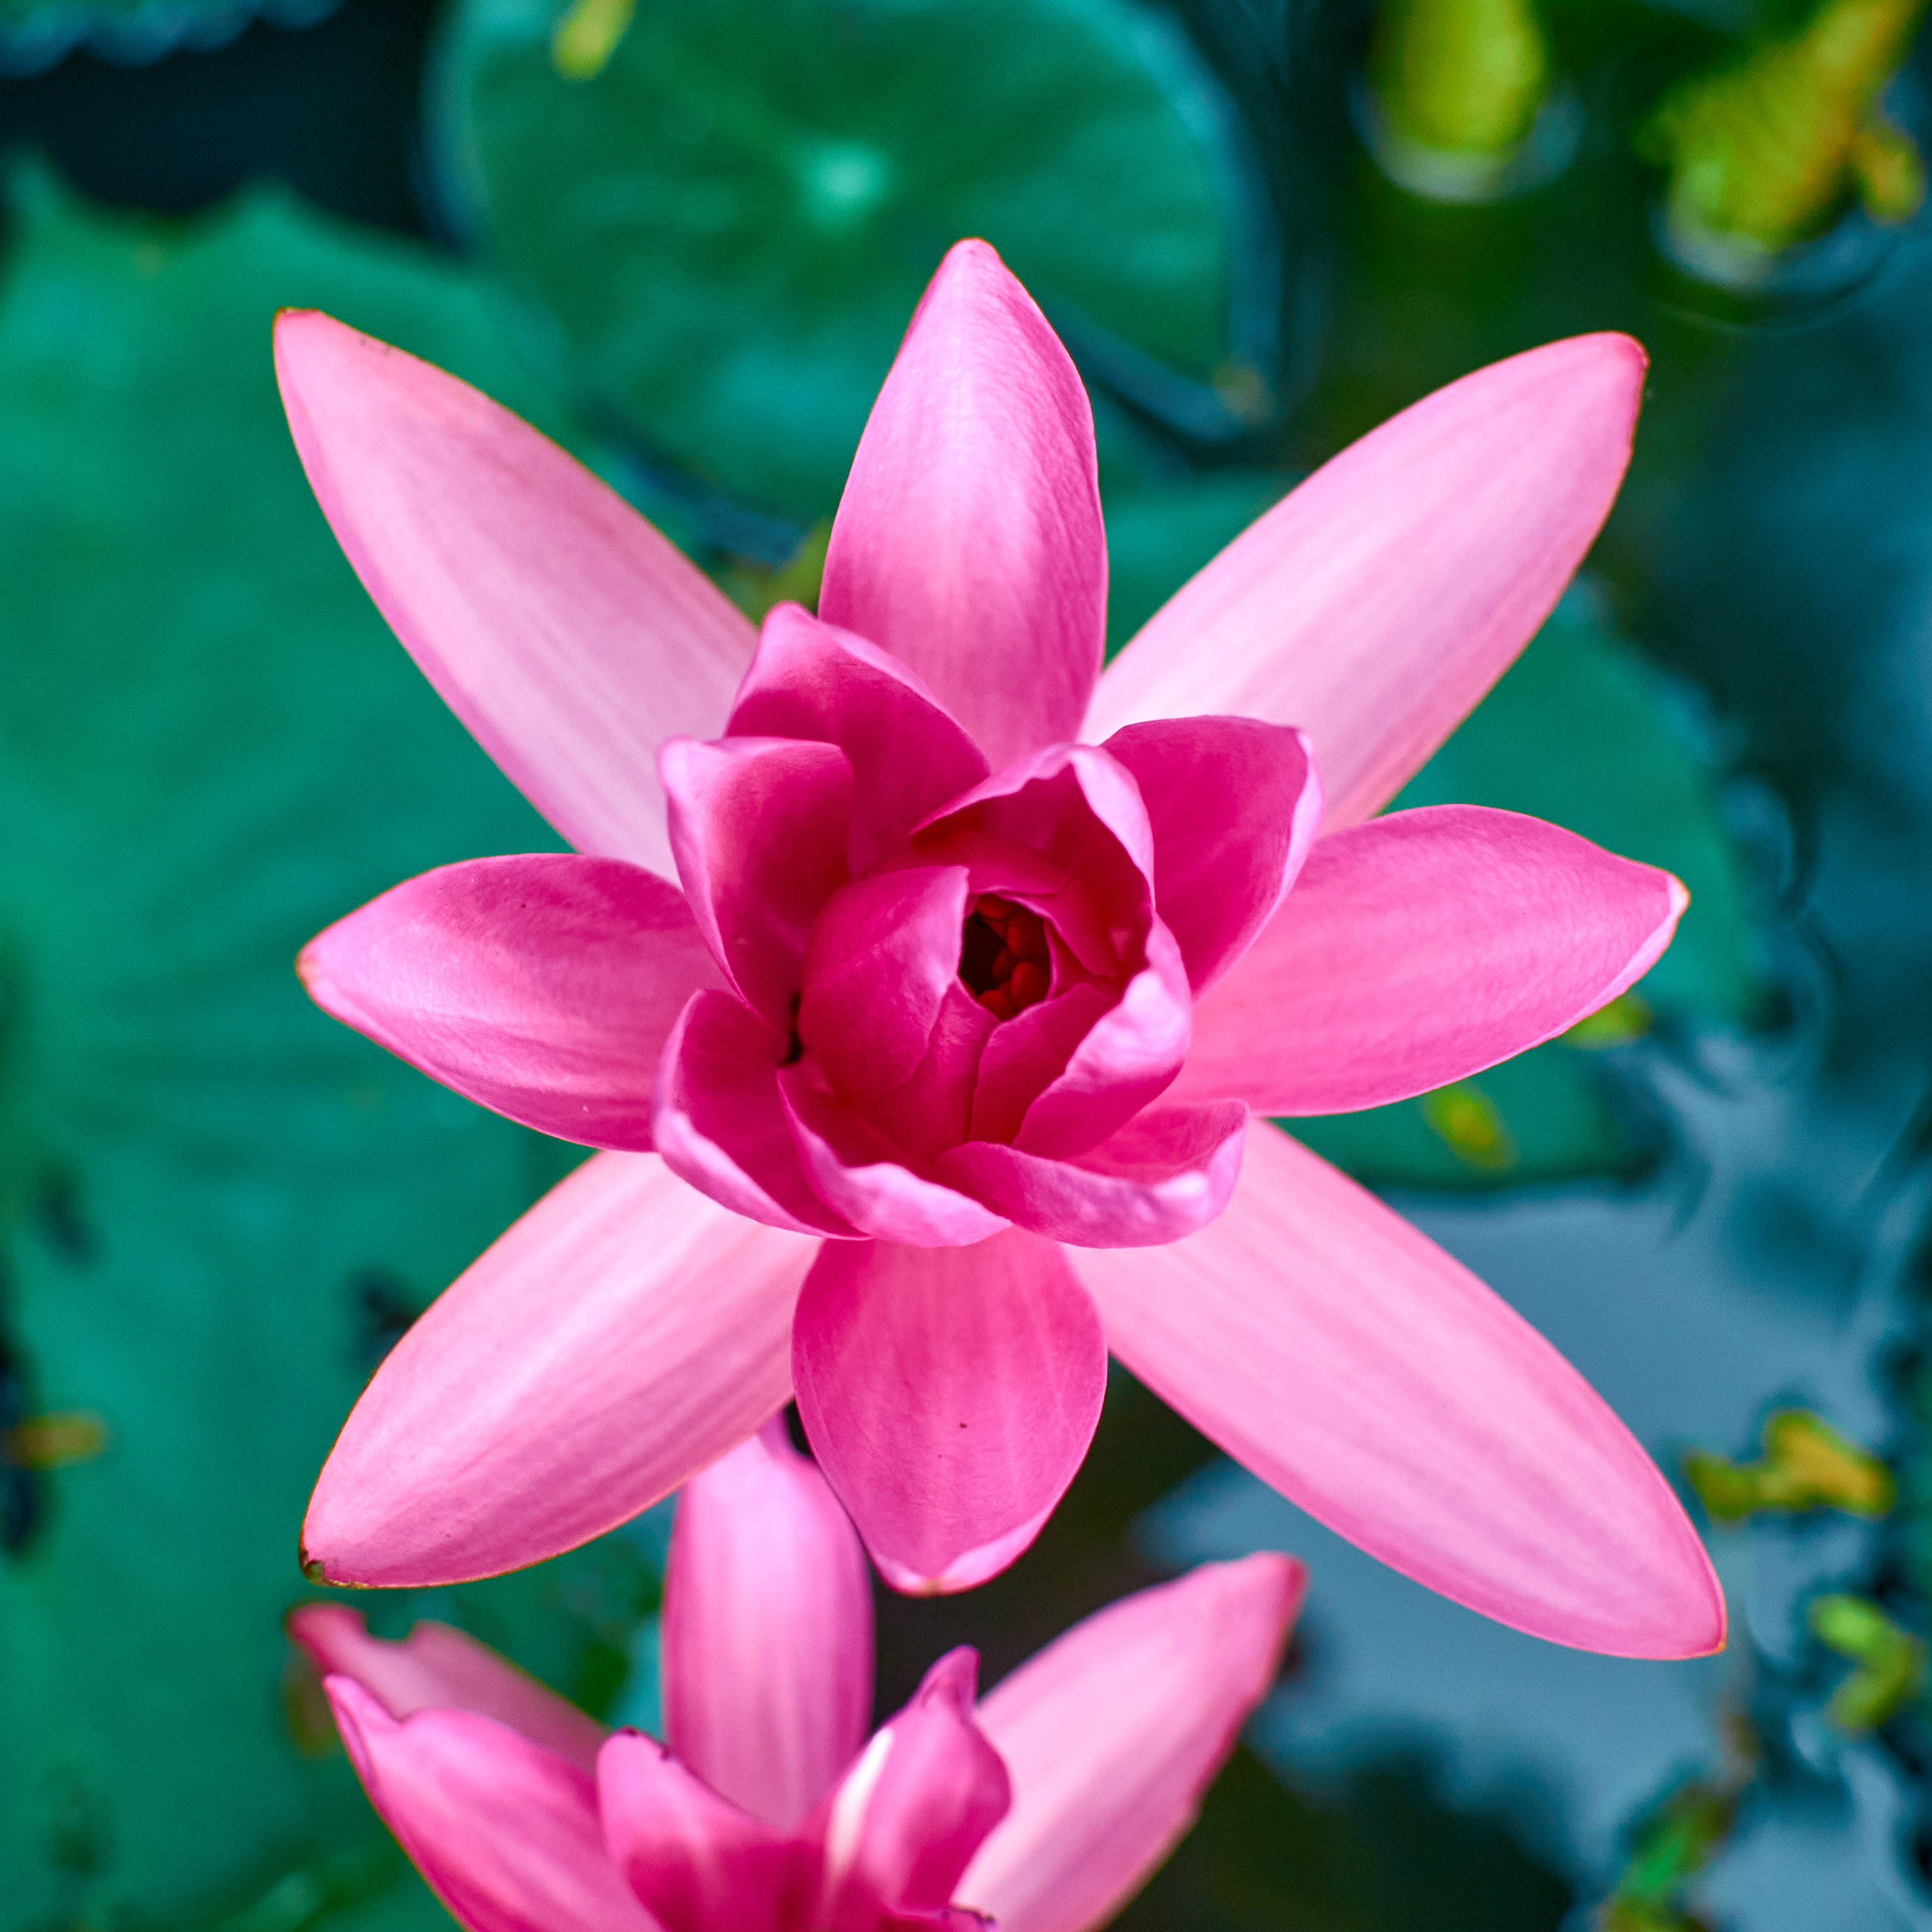
pong, garden, plant, lotus, lily, lian hua, leaf, forest, pink, green, red, blue, water, lake, bloom, beautiful, background, bokeh, pedal, flower, petal, flowering plant, sacred lotus, botany, aquatic plant, lotus family, terrestrial plant, water lily, wildflower, Ixia